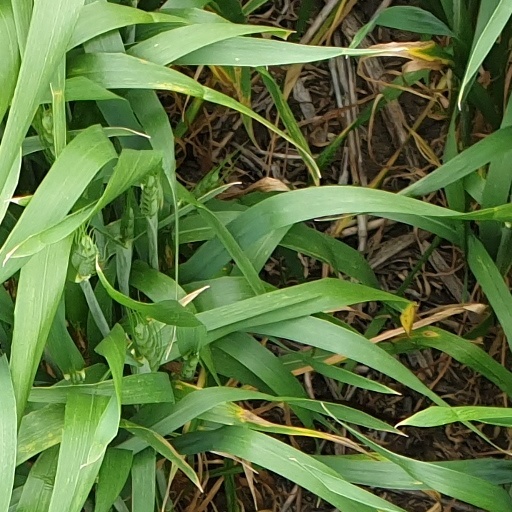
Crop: wheat